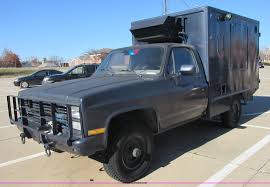
Label: D-30